Jacques Boyceau

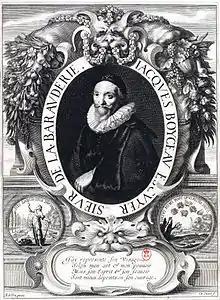

Jacques Boyceau, sieur de la Barauderie (ca. 1560 – 1633) was a French garden designer, the superintendent of royal gardens under Louis XIII, whose posthumously produced "Traité du iardinage selon les raisons de la nature et de l'art. Ensemble divers desseins de parterres, pelouzes, bosquets et autres ornements" was published in 1638. Its sixty engravings after Boyceau's designs make it one of the milestones in tracing the history of the Garden à la française (French formal garden). His nephew Jacques de Menours, who produced the volume, included an engraved frontispiece with the portrait of Boyceau.